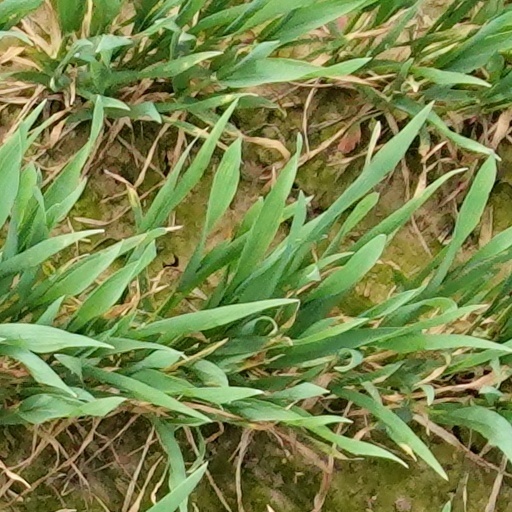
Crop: wheat